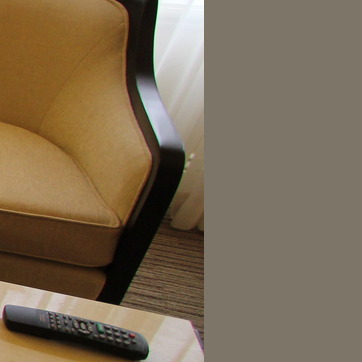
Material: fabric